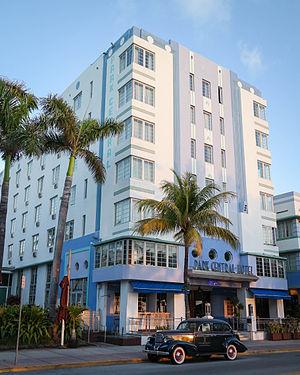
L'architecture Art déco de Miami ou Art déco floridien ou Tropical Art déco est une variante floridienne du style architectural et décoratif Art déco des années 1920, et un des symboles emblématiques de Miami en Floride aux États-Unis.